Terje G. Simonsen

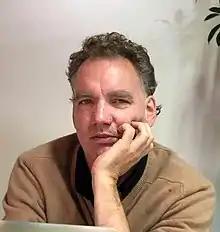
Terje Simonsen in October 2018

Terje Simonsen (born April 23, 1963) is a Norwegian historian and nonfiction author. He was among the first to predict the arrival of an androgynous pronoun in Norway.